Tupolev TB-1

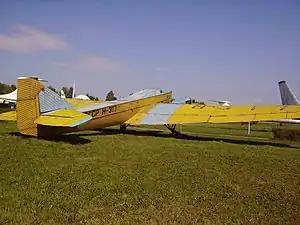
ANT-4 at the Ulyanovsk Aircraft Museum

The Tupolev TB-1 (development name ANT-4) was a Soviet bomber aircraft, an angular monoplane that served as the backbone of the Soviet bomber force for many years, and was the first large all-metal aircraft built in the Soviet Union.